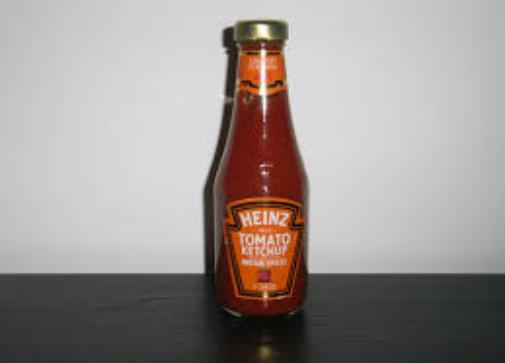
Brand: Heinz Tomato Ketchup
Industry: Food